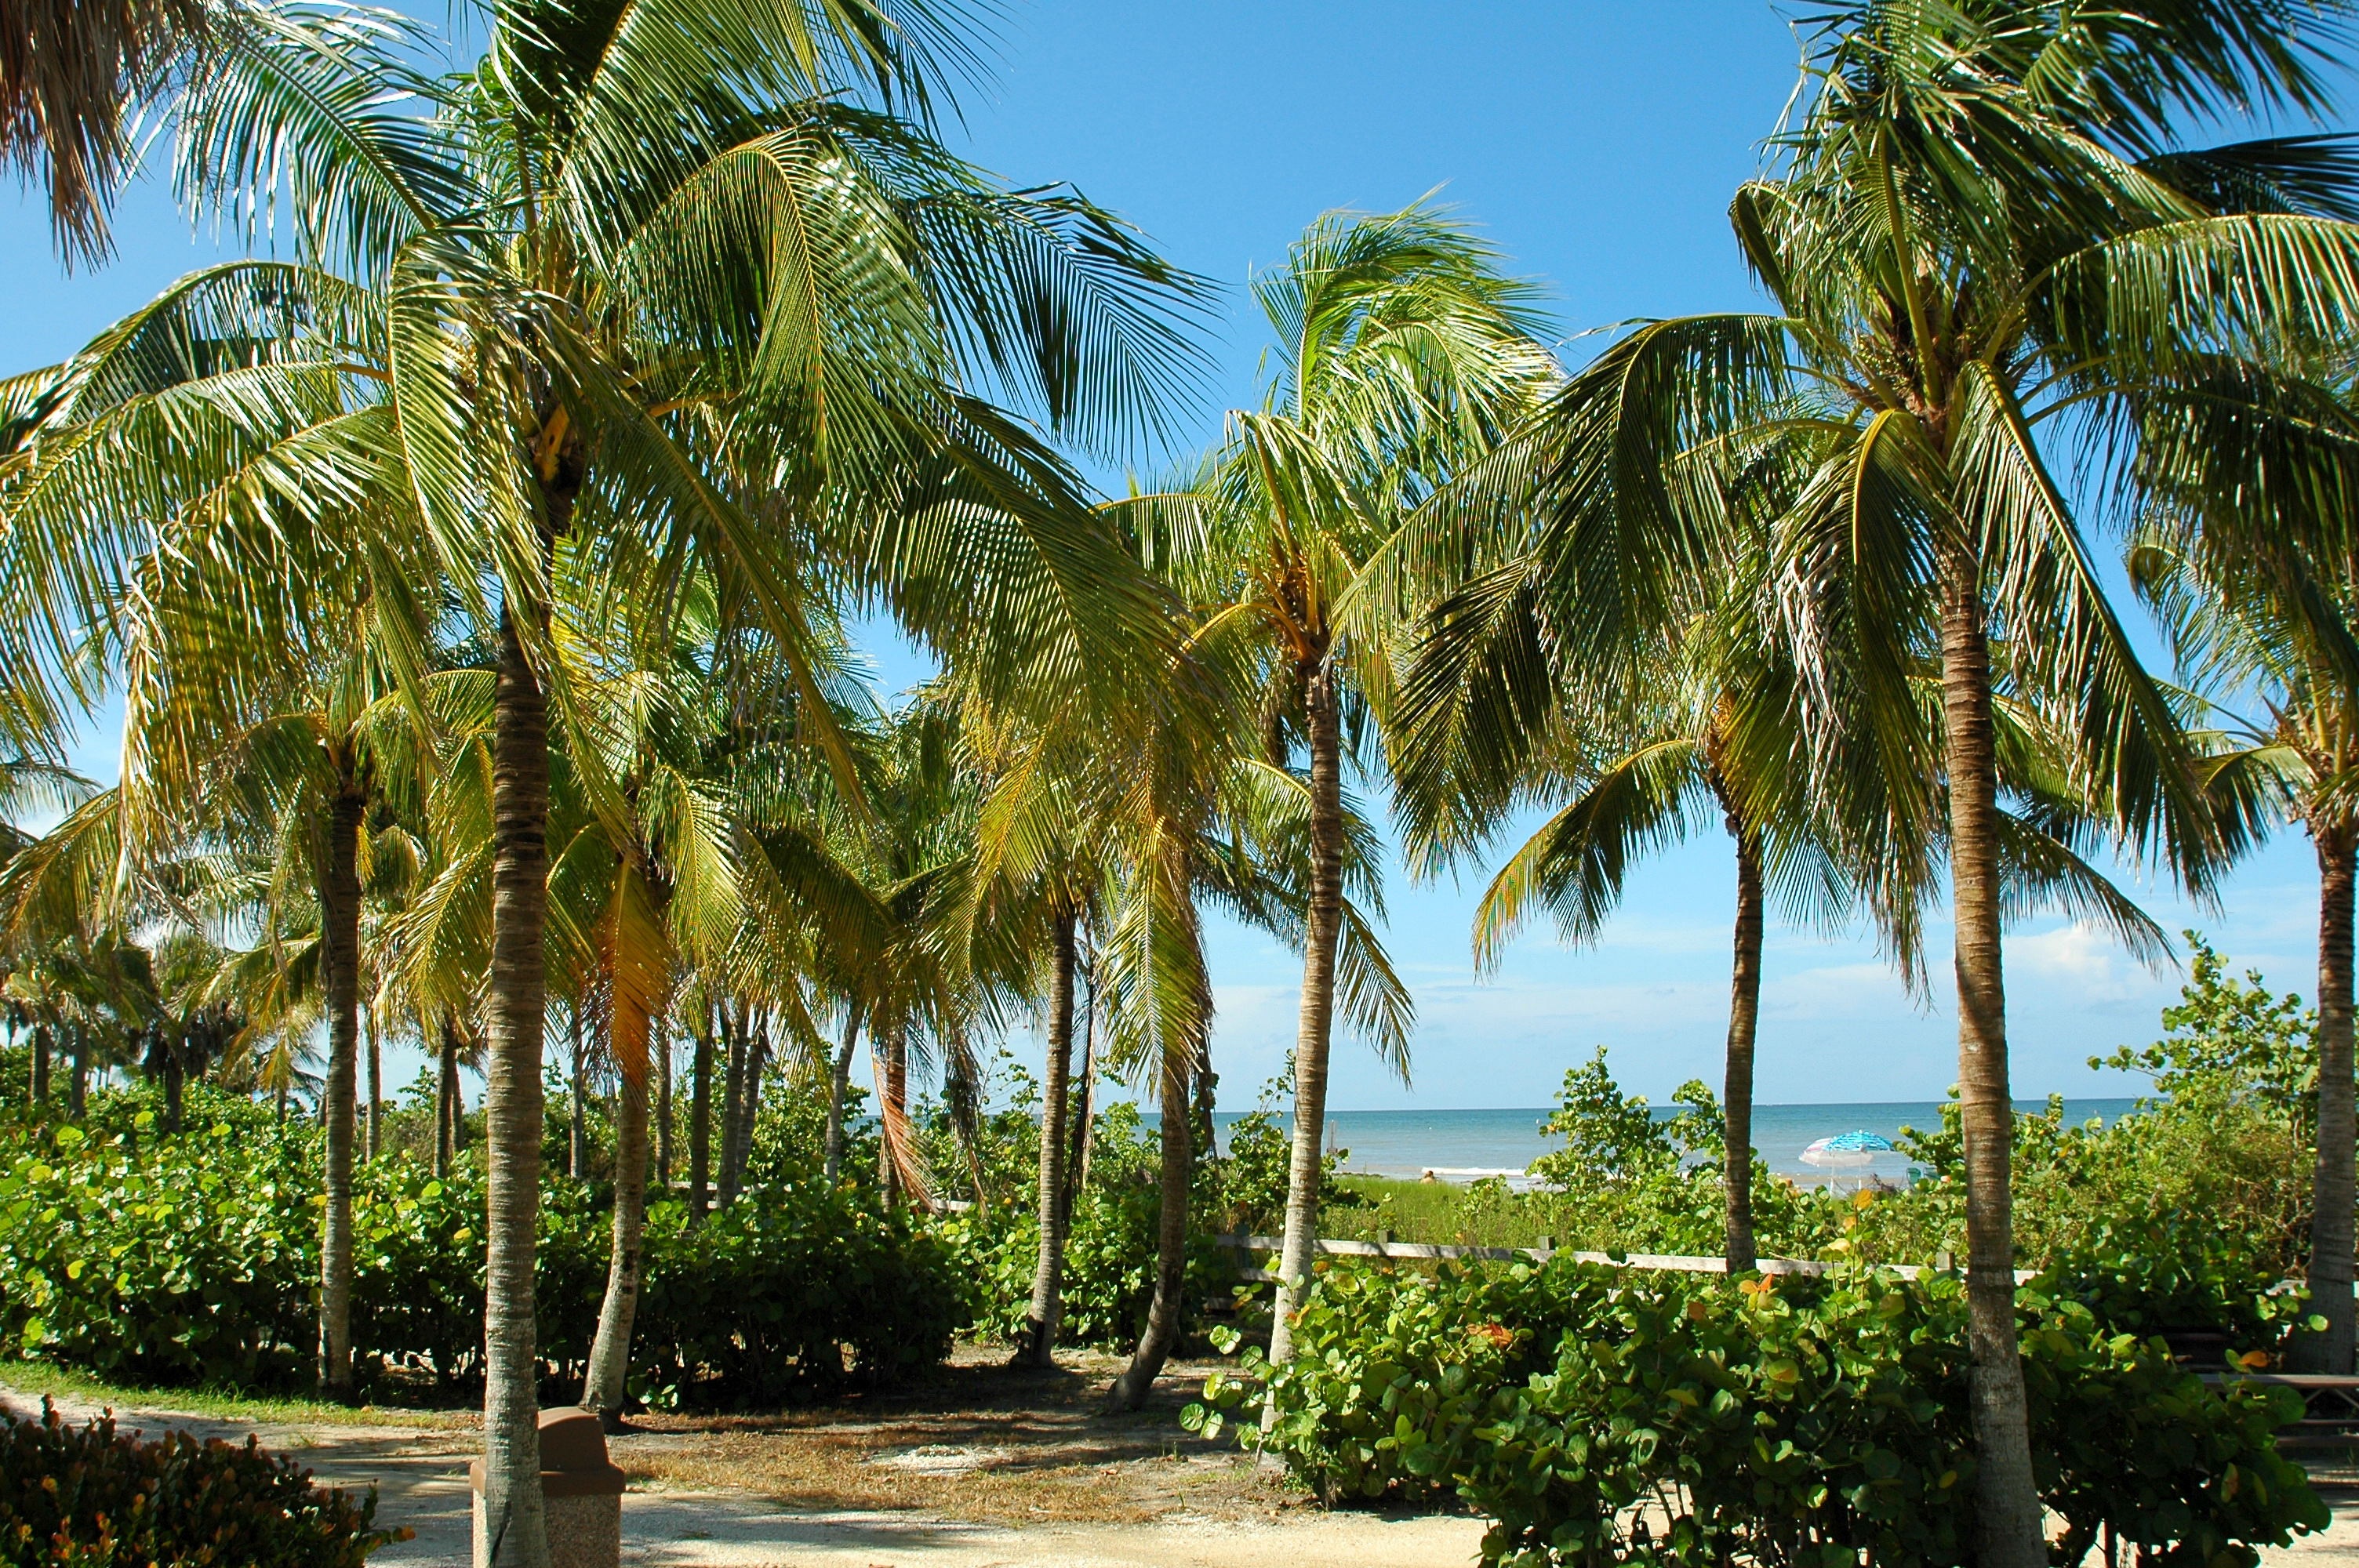
beach, sea, coast, tree, water, nature, sand, ocean, plant, sky, vacation, tourist, travel, jungle, palm, tropical, usa, america, botany, tourism, outdoors, resort, plantation, day, atlantic, caribbean, palm trees, tropics, florida, flowering plant, key west, woody plant, land plant, arecales, palm family, borassus flabellifer